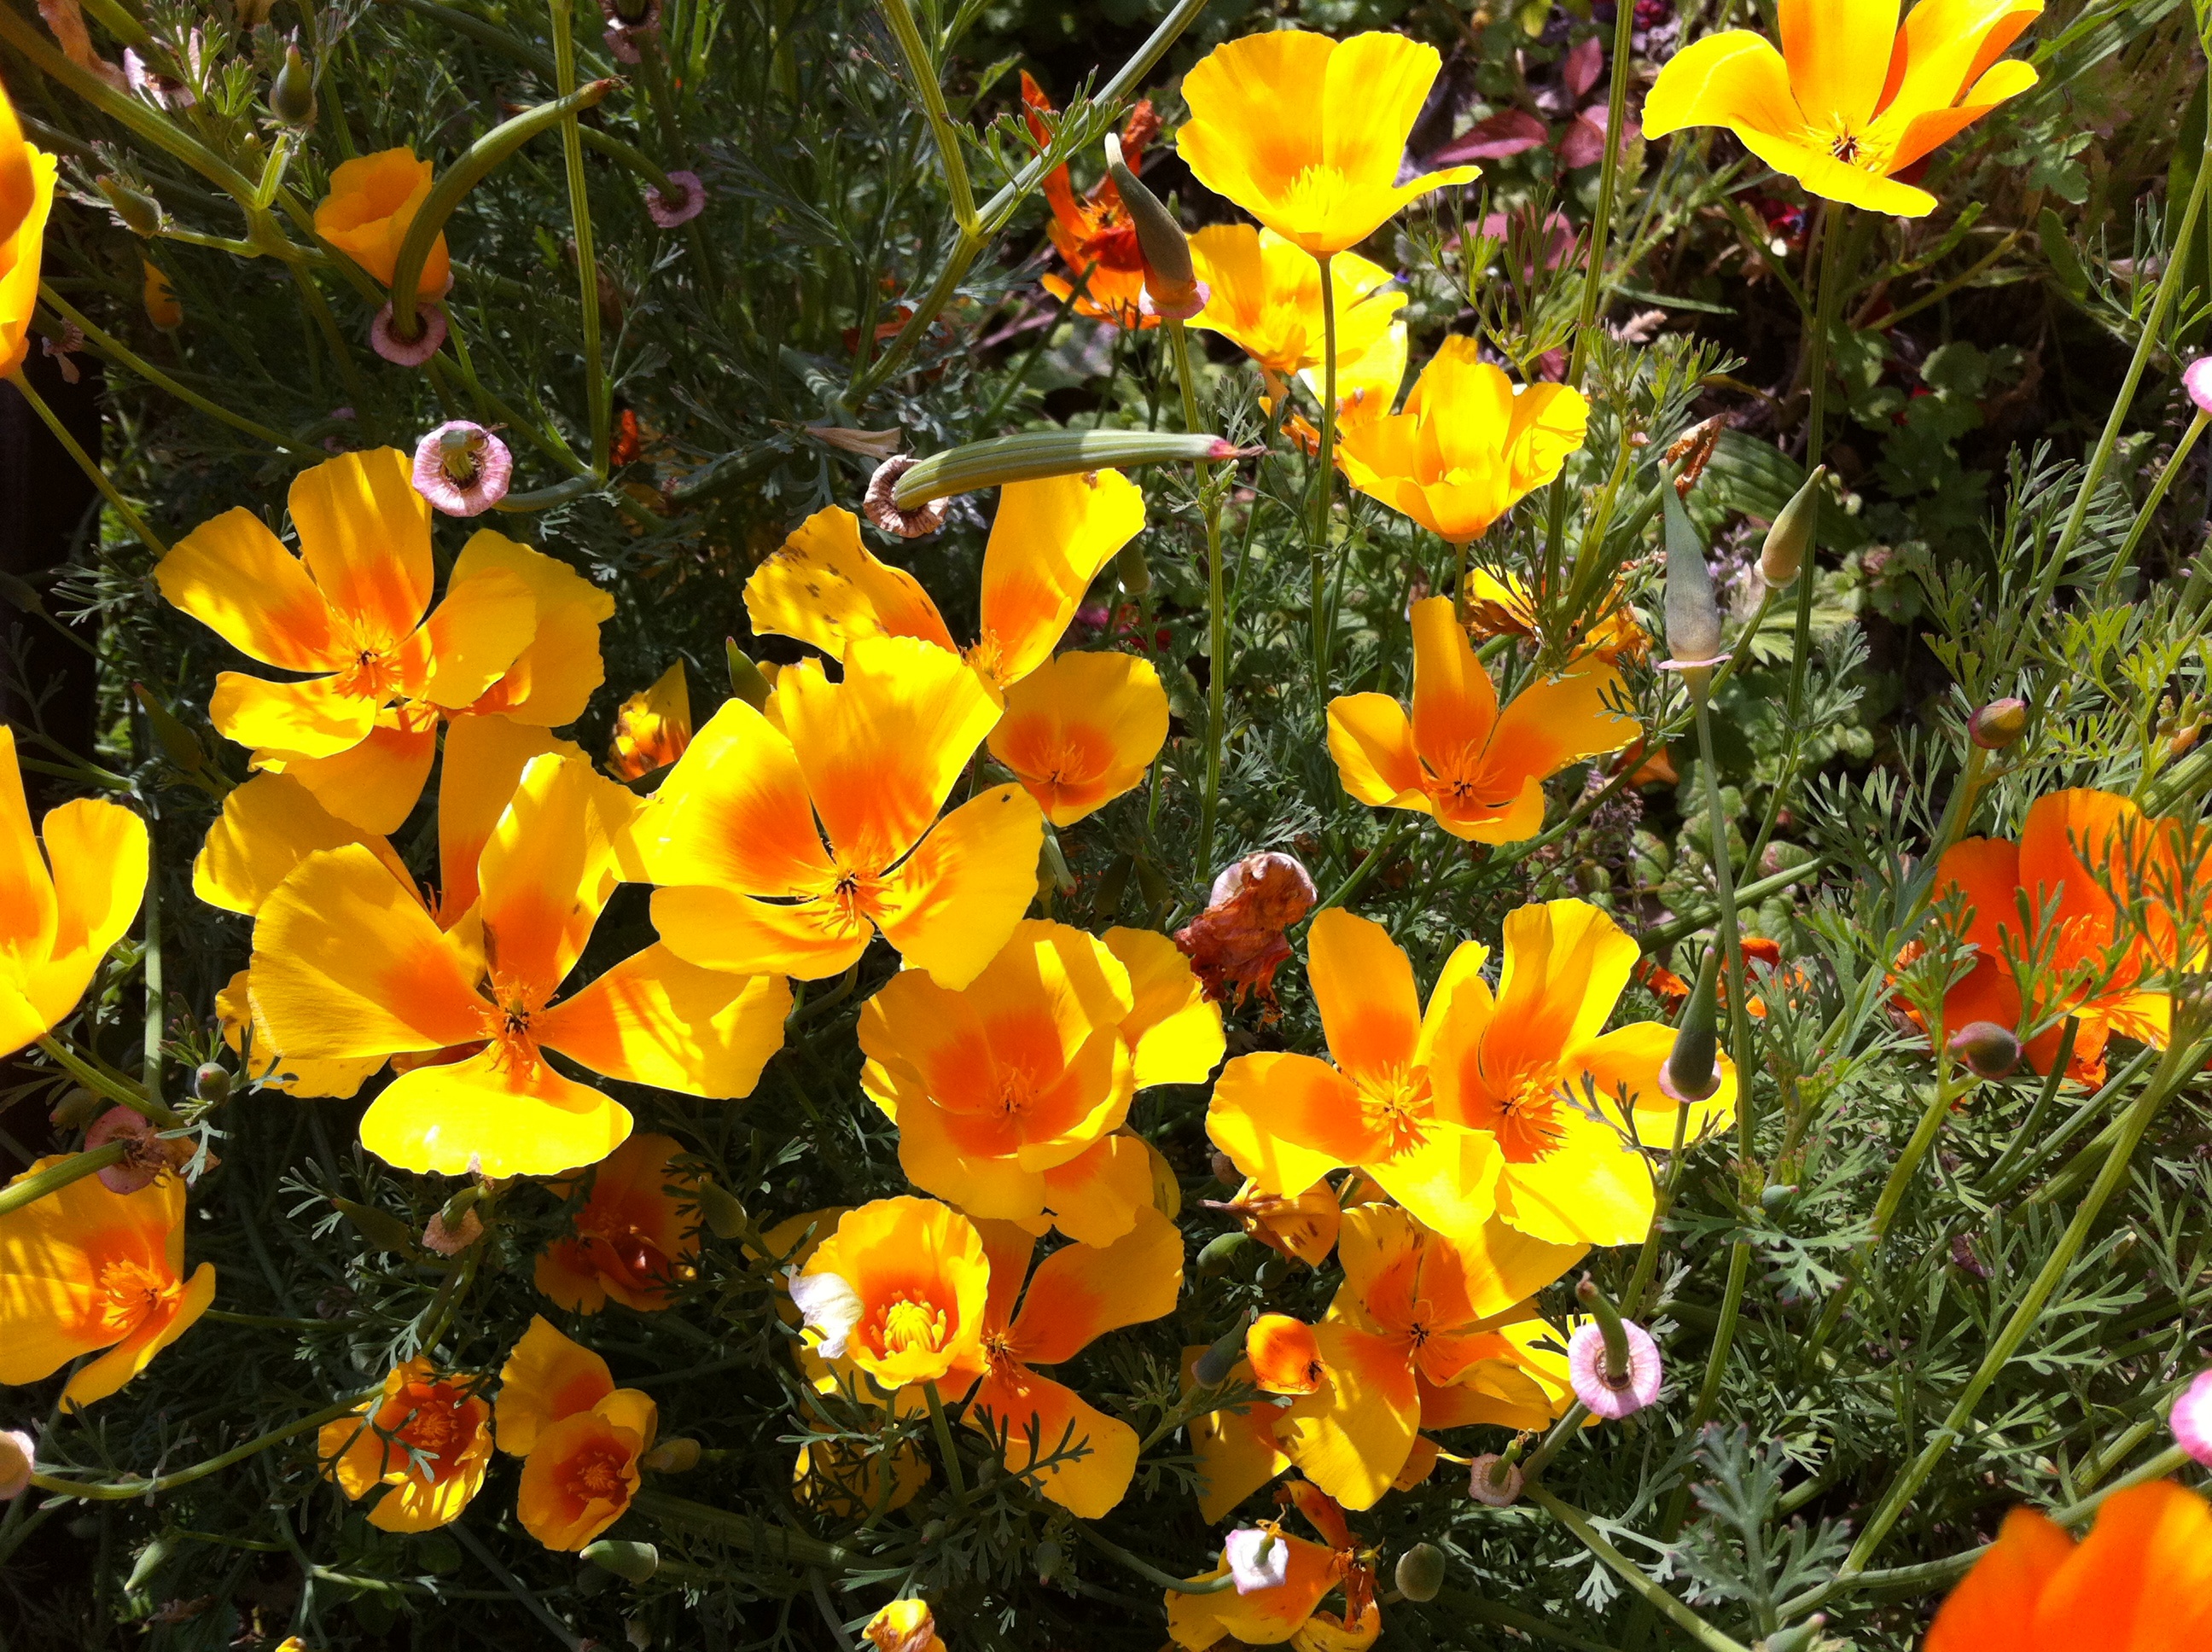
nature, plant, flower, botany, yellow, garden, flora, wildflower, flowers, poppy, summer flowers, flowering plant, eschscholzia californica, annual plant, land plant, violet family